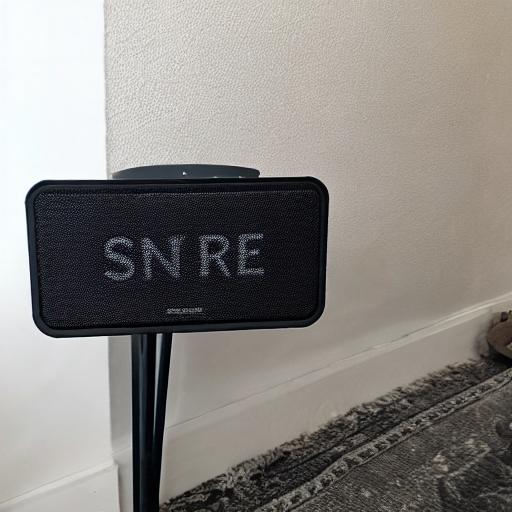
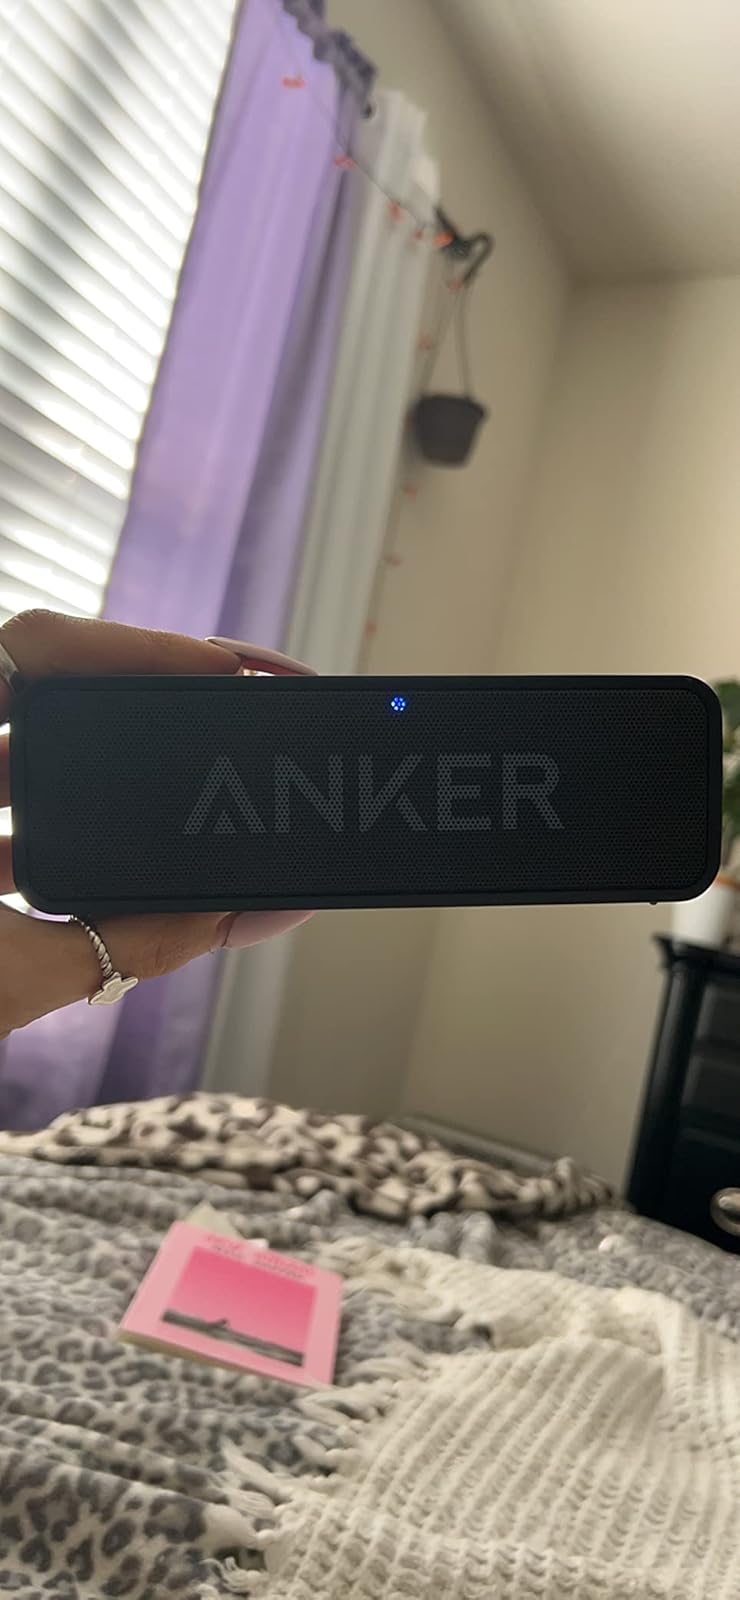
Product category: speaker
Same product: no